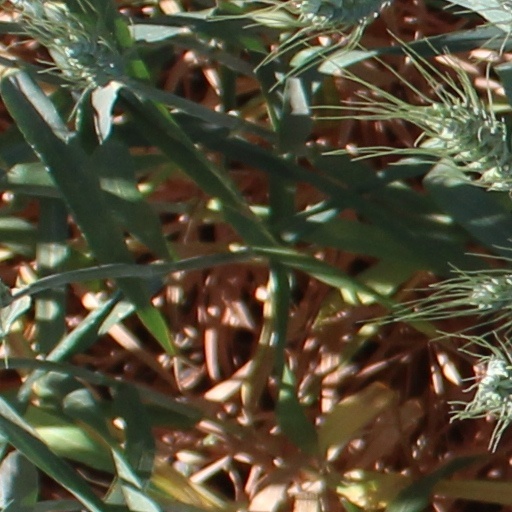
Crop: wheat